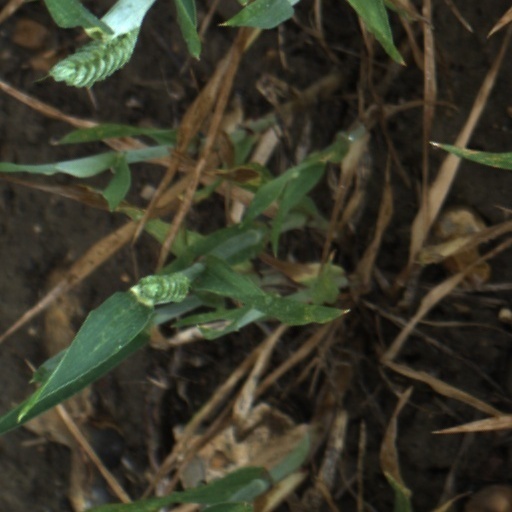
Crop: wheat